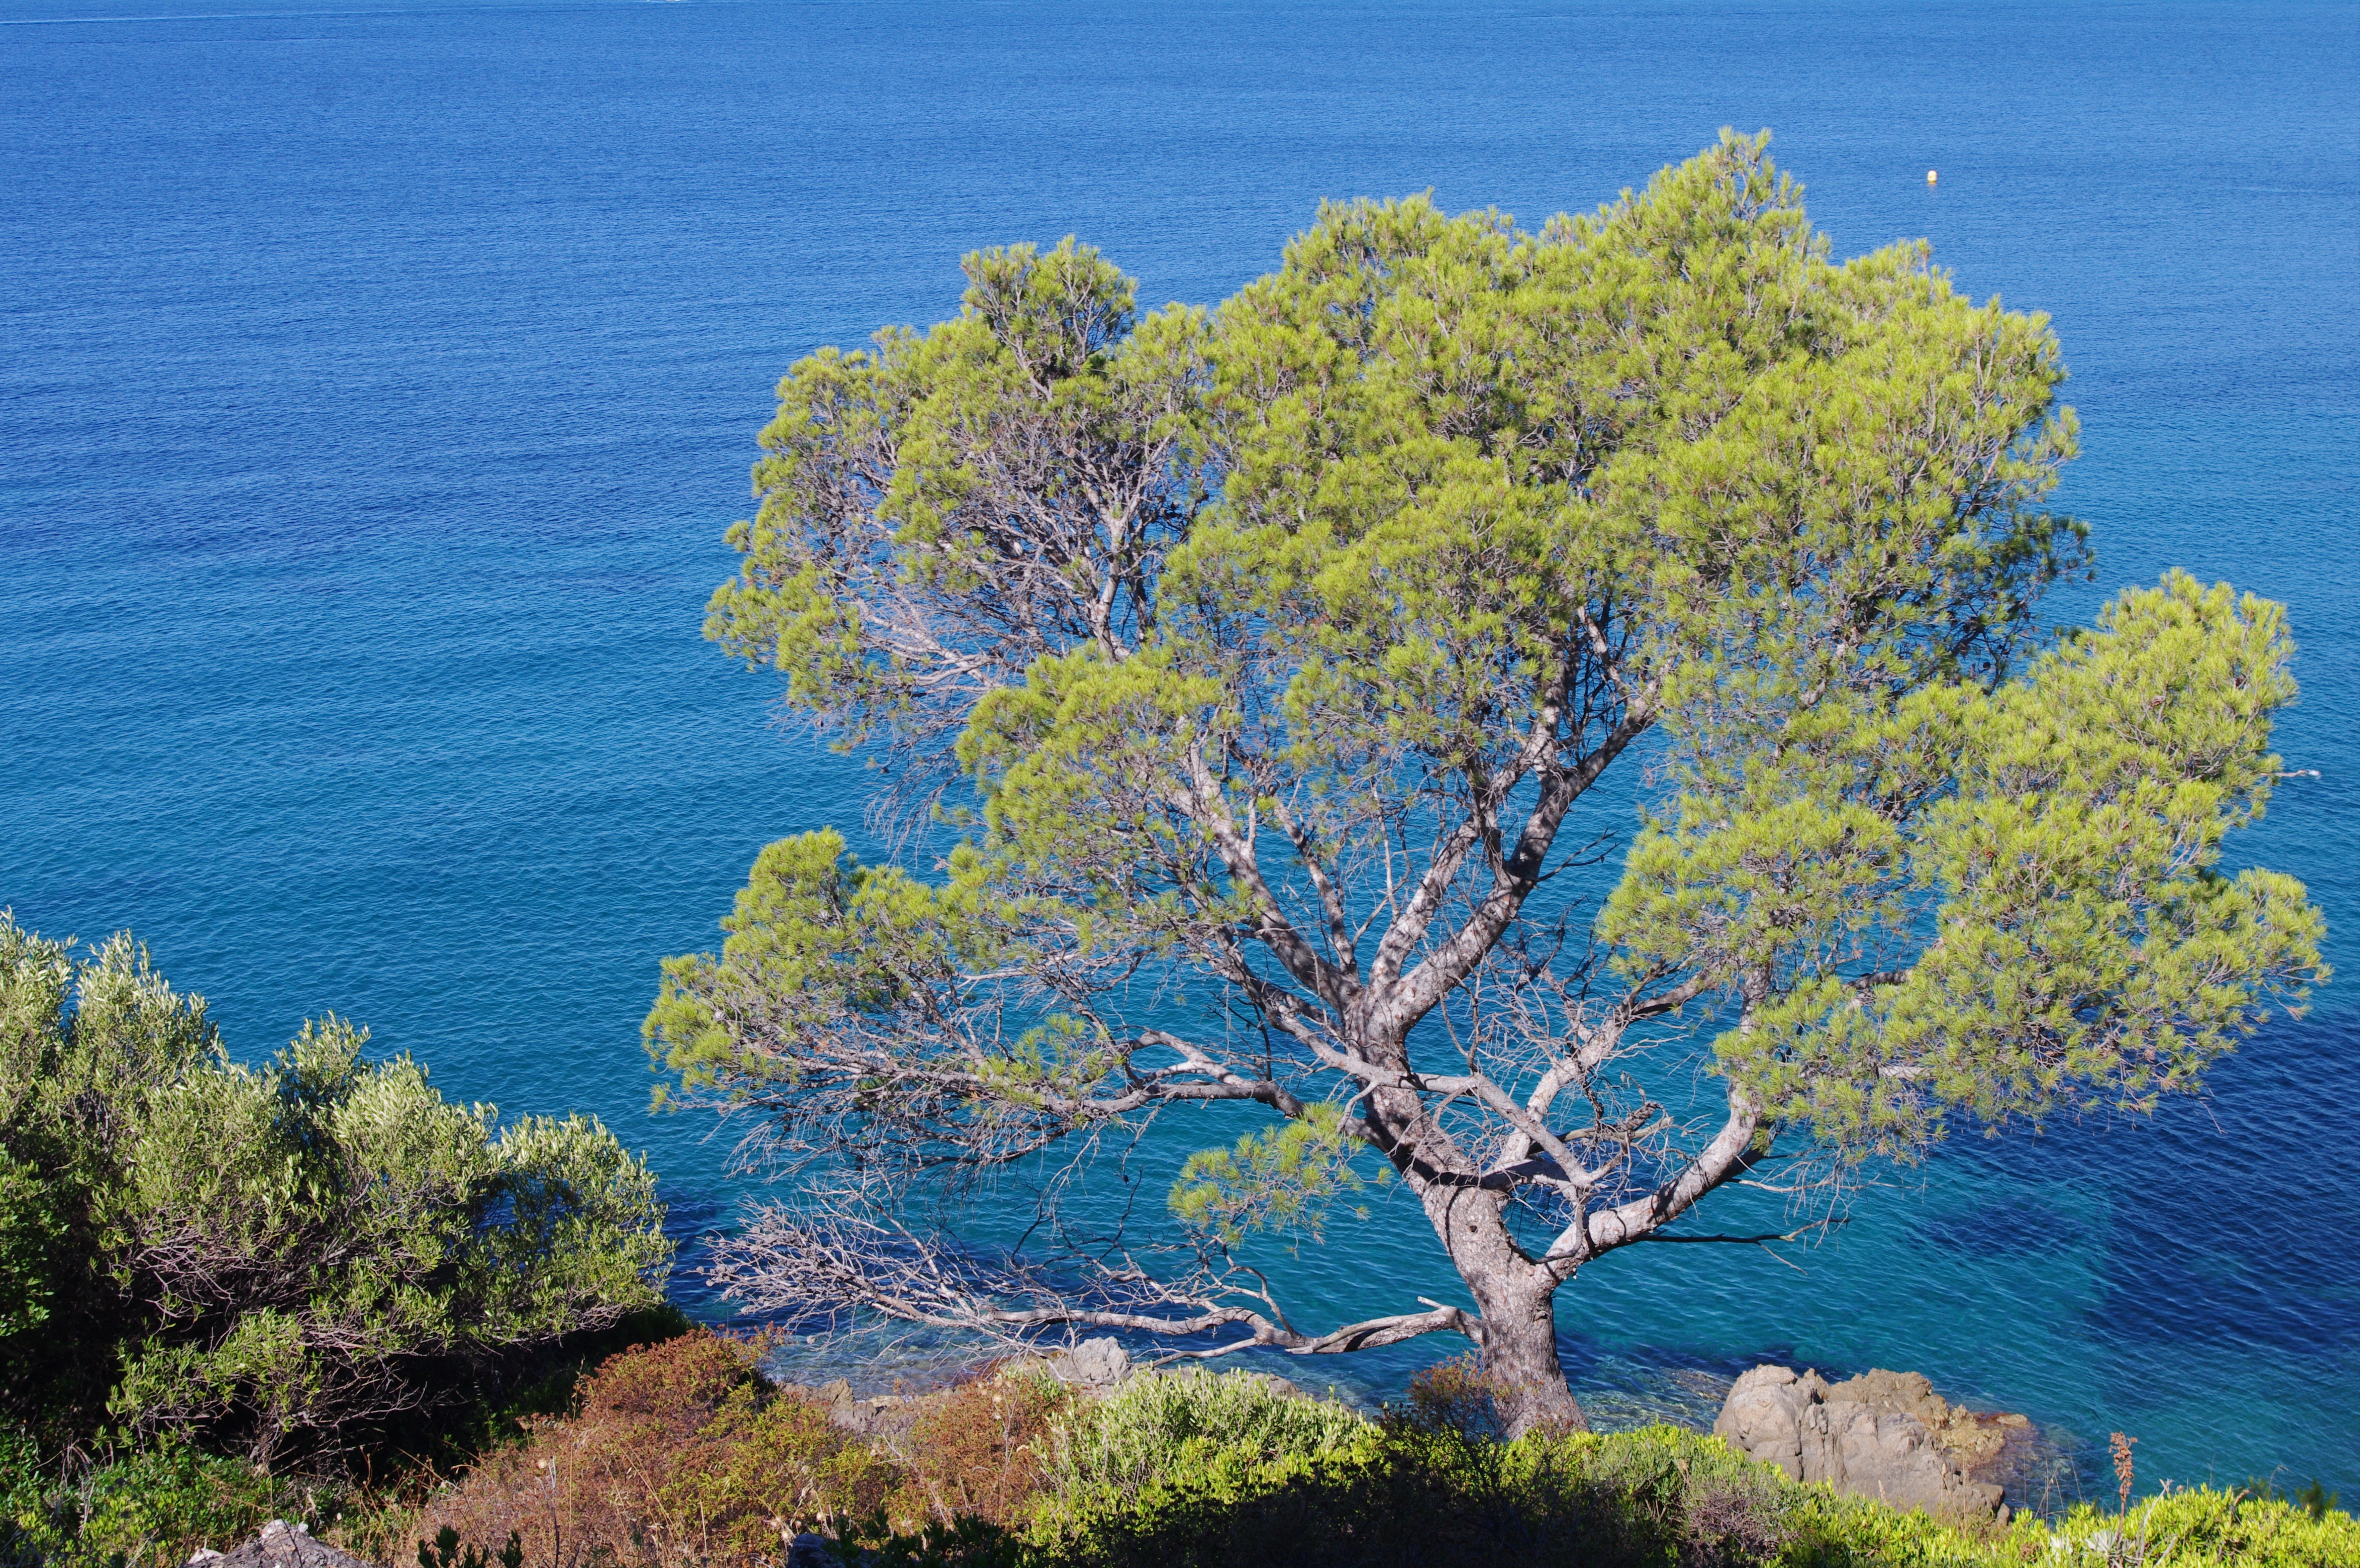
sea, tree, nature, rock, branch, plant, sky, flower, lake, france, pine, mediterranean, blue, provence, ecosystem, south of france, c te d azur, woody plant, la croix valmer